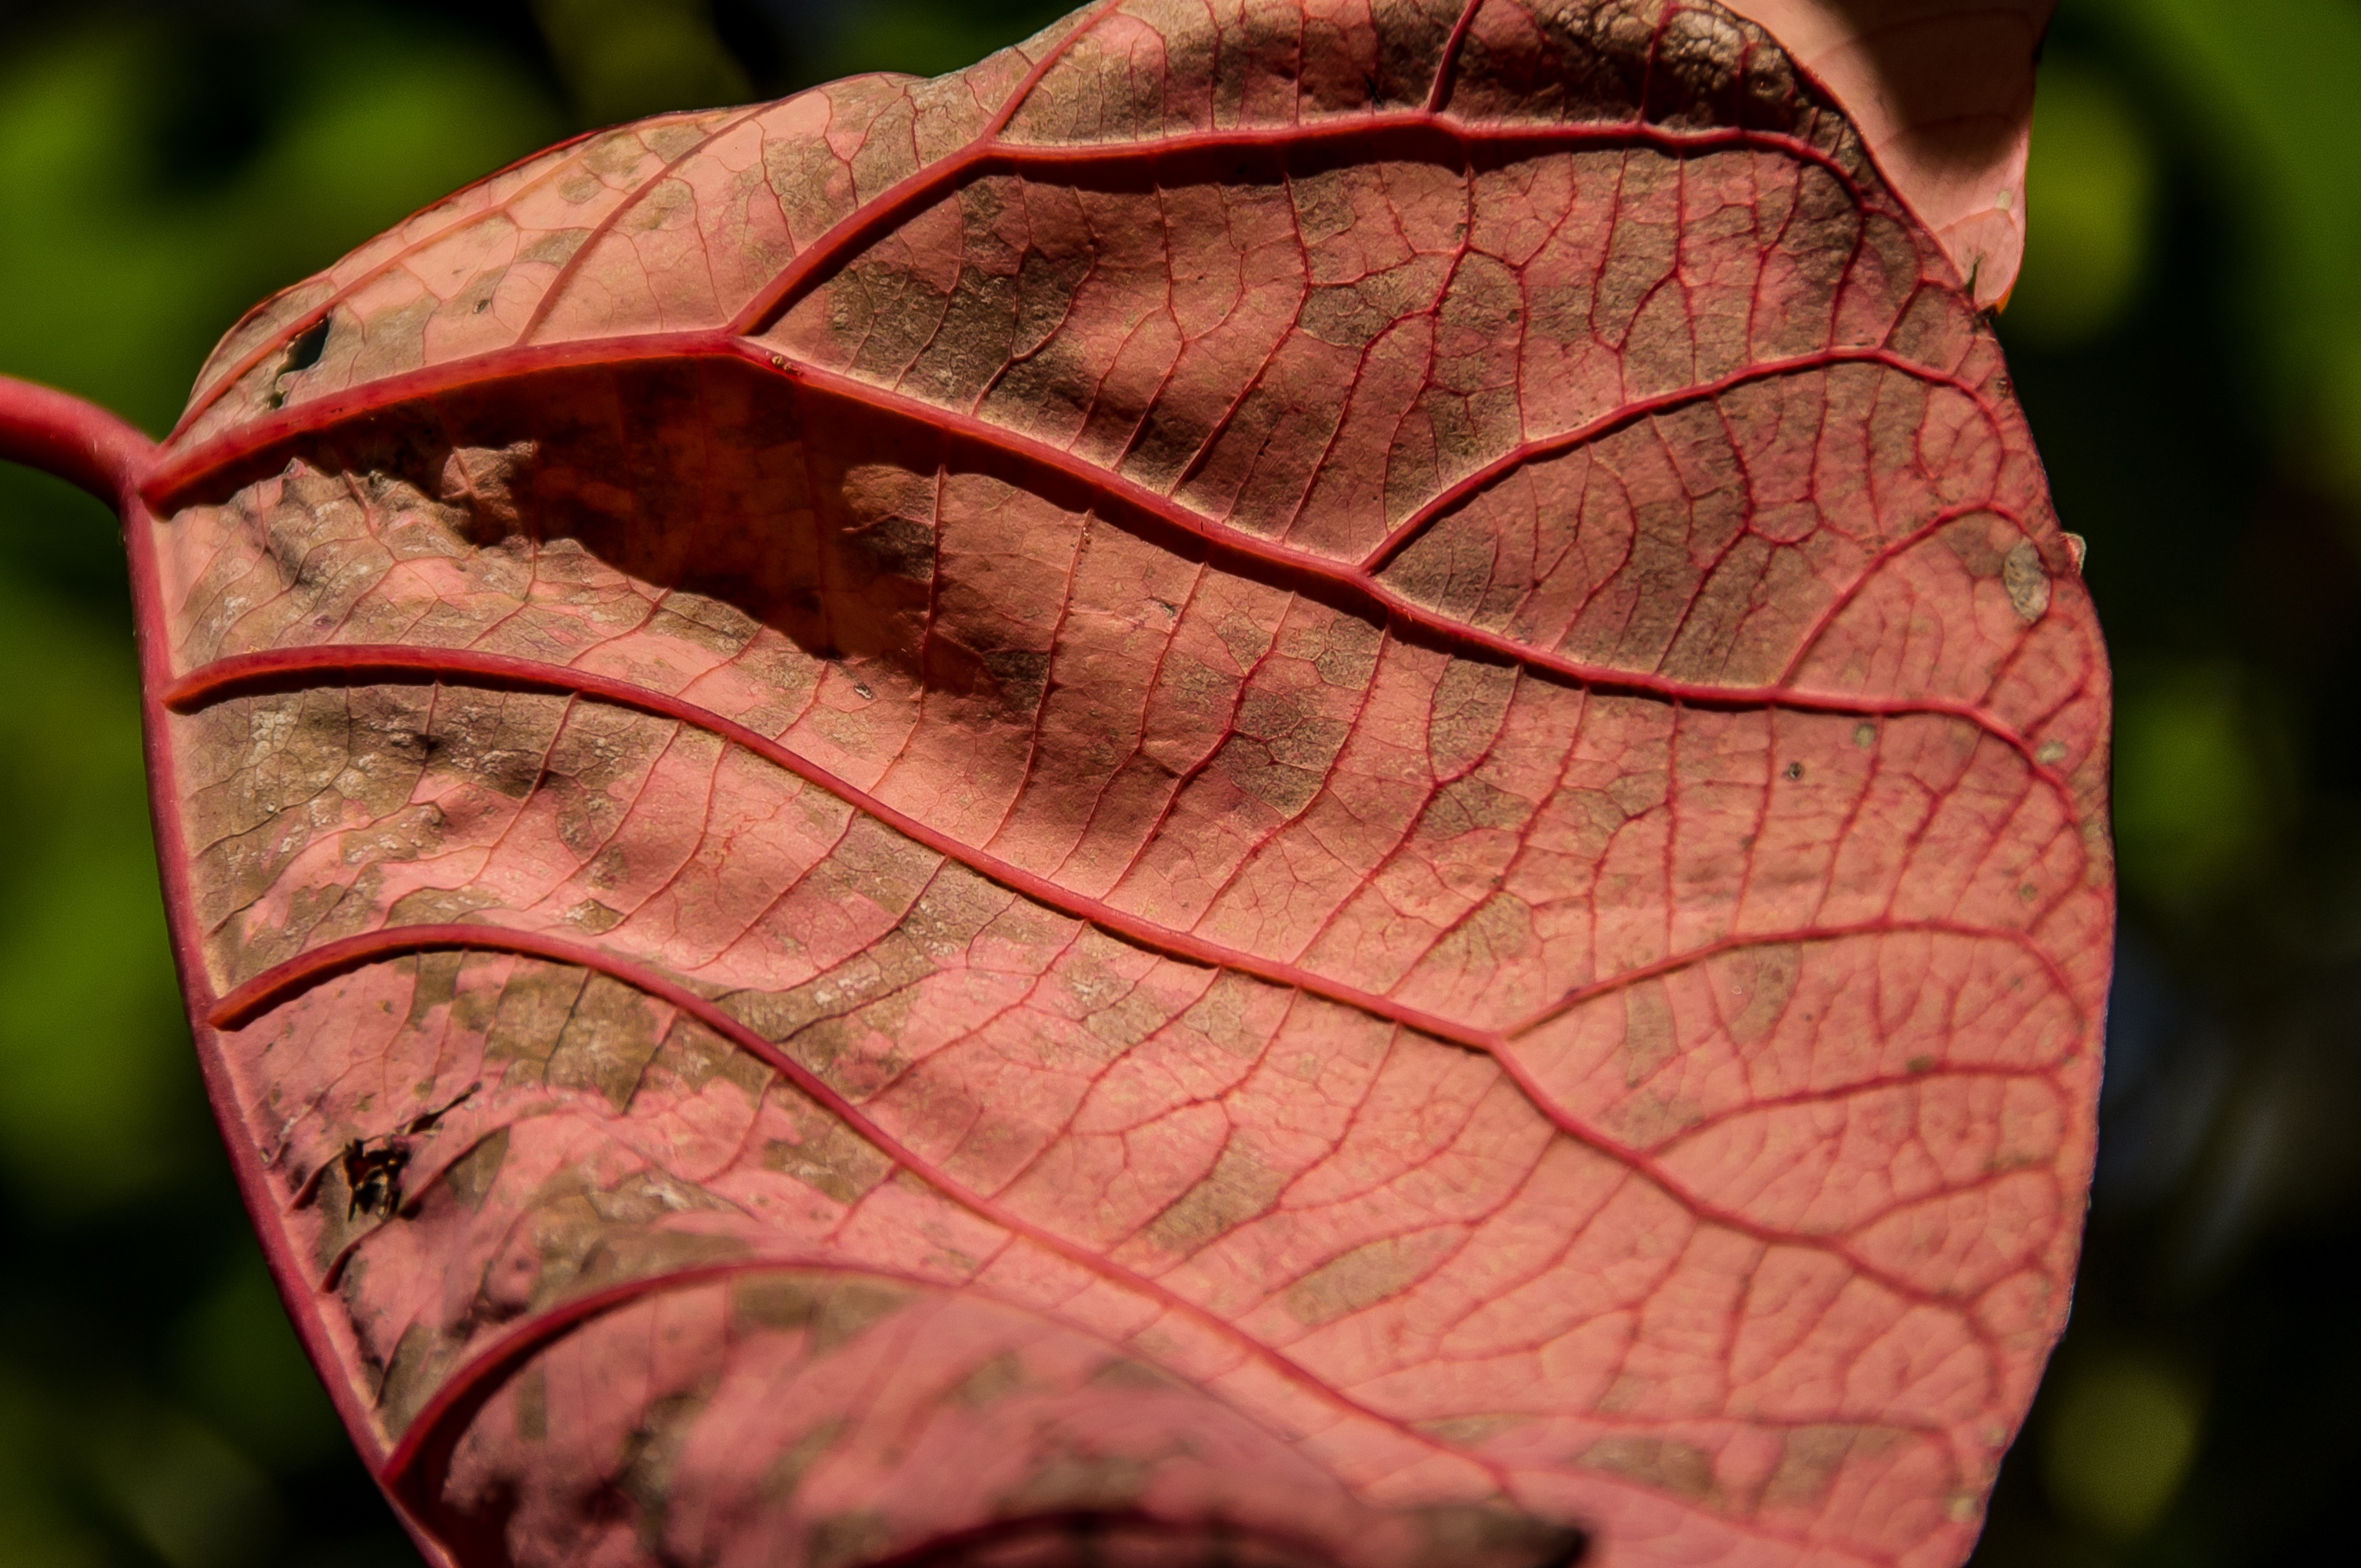
tree, nature, plant, photography, leaf, flower, petal, old, wild, red, produce, autumn, soil, botany, pink, flora, close up, australia, native, rainforest, organ, queensland, macro photography, subtropical, bleeding heart tree, homalanthus populifolius, plant stem